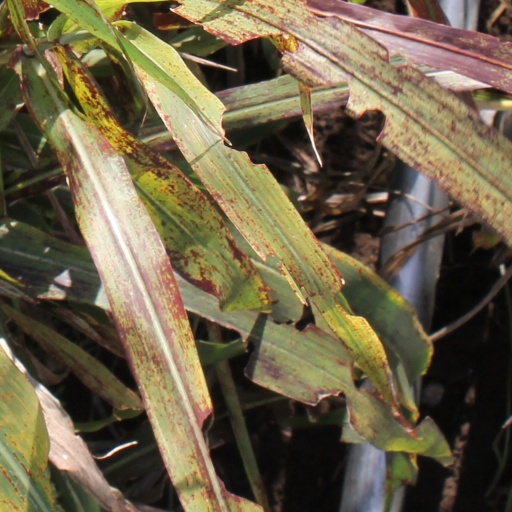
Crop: sorghum